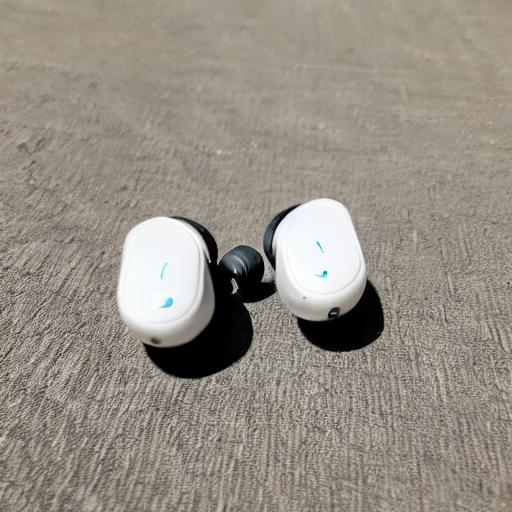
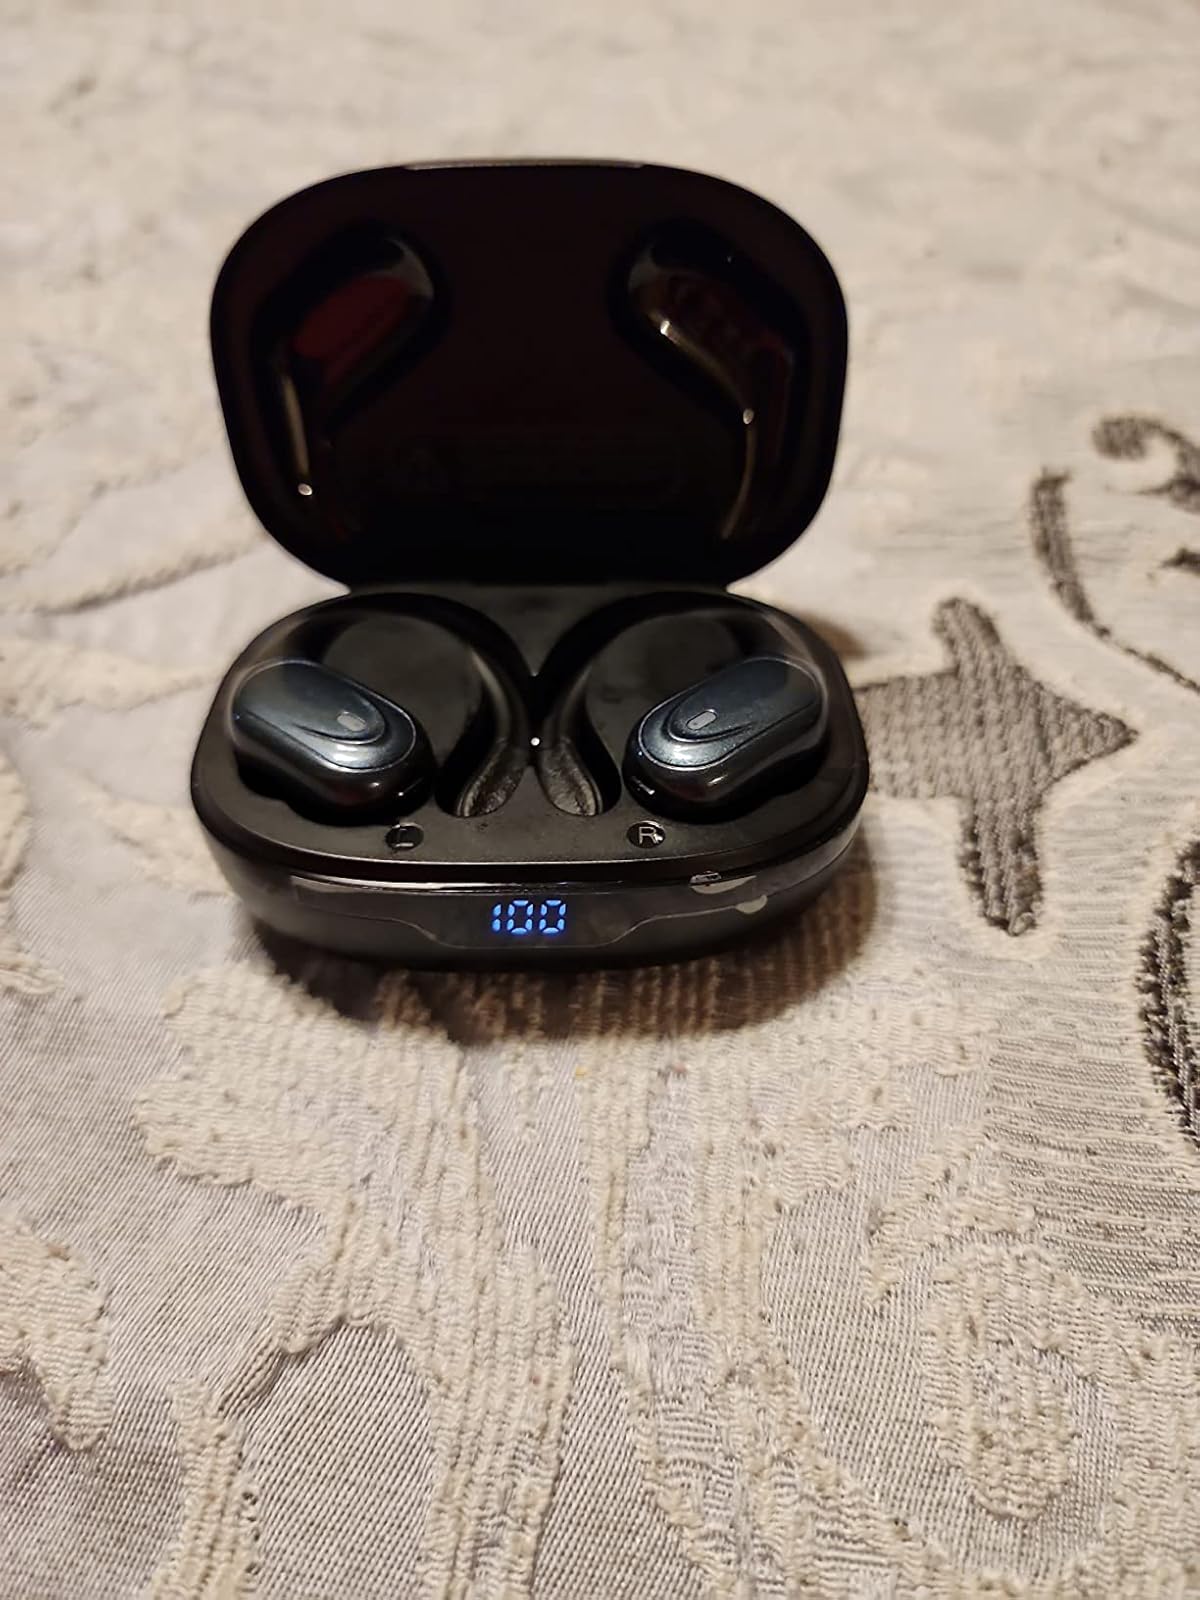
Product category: earbuds
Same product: no